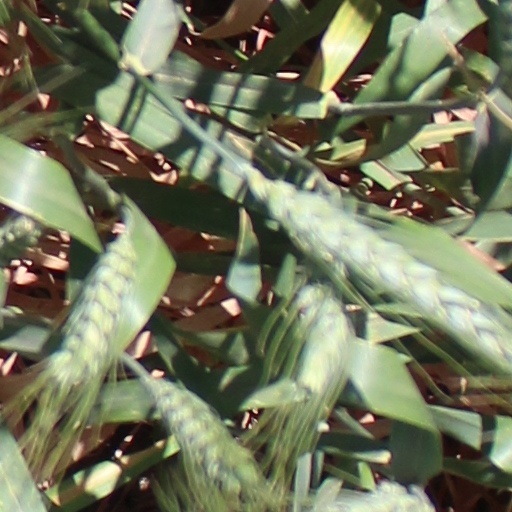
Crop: wheat